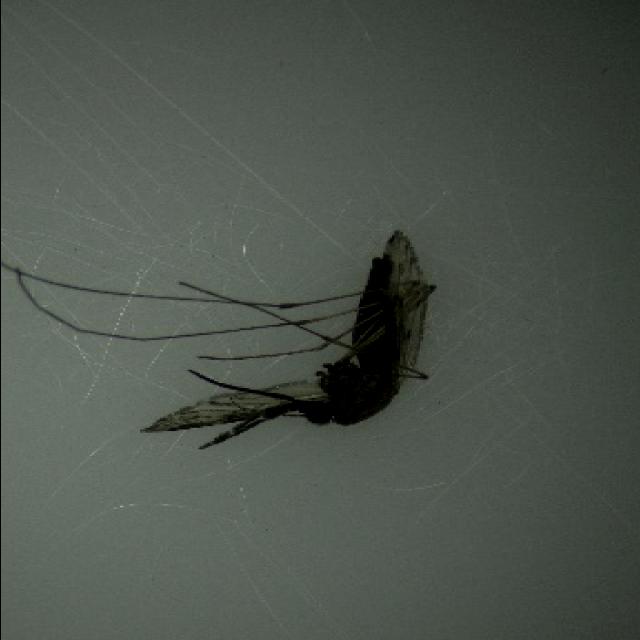
Species: anopheles_sinensis